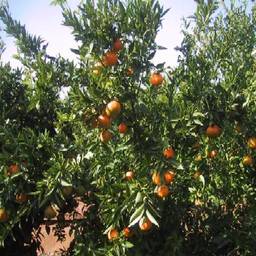
Label: peels